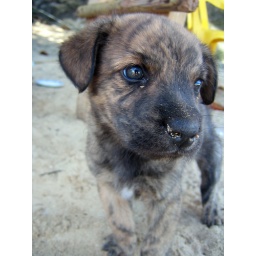
Some puppy on a beach in Veradero last february